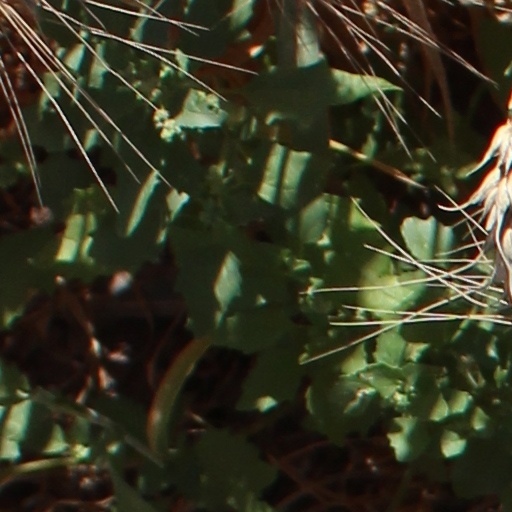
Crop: wheat